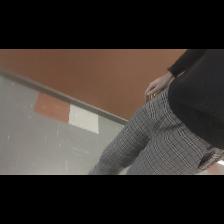
Label: Human